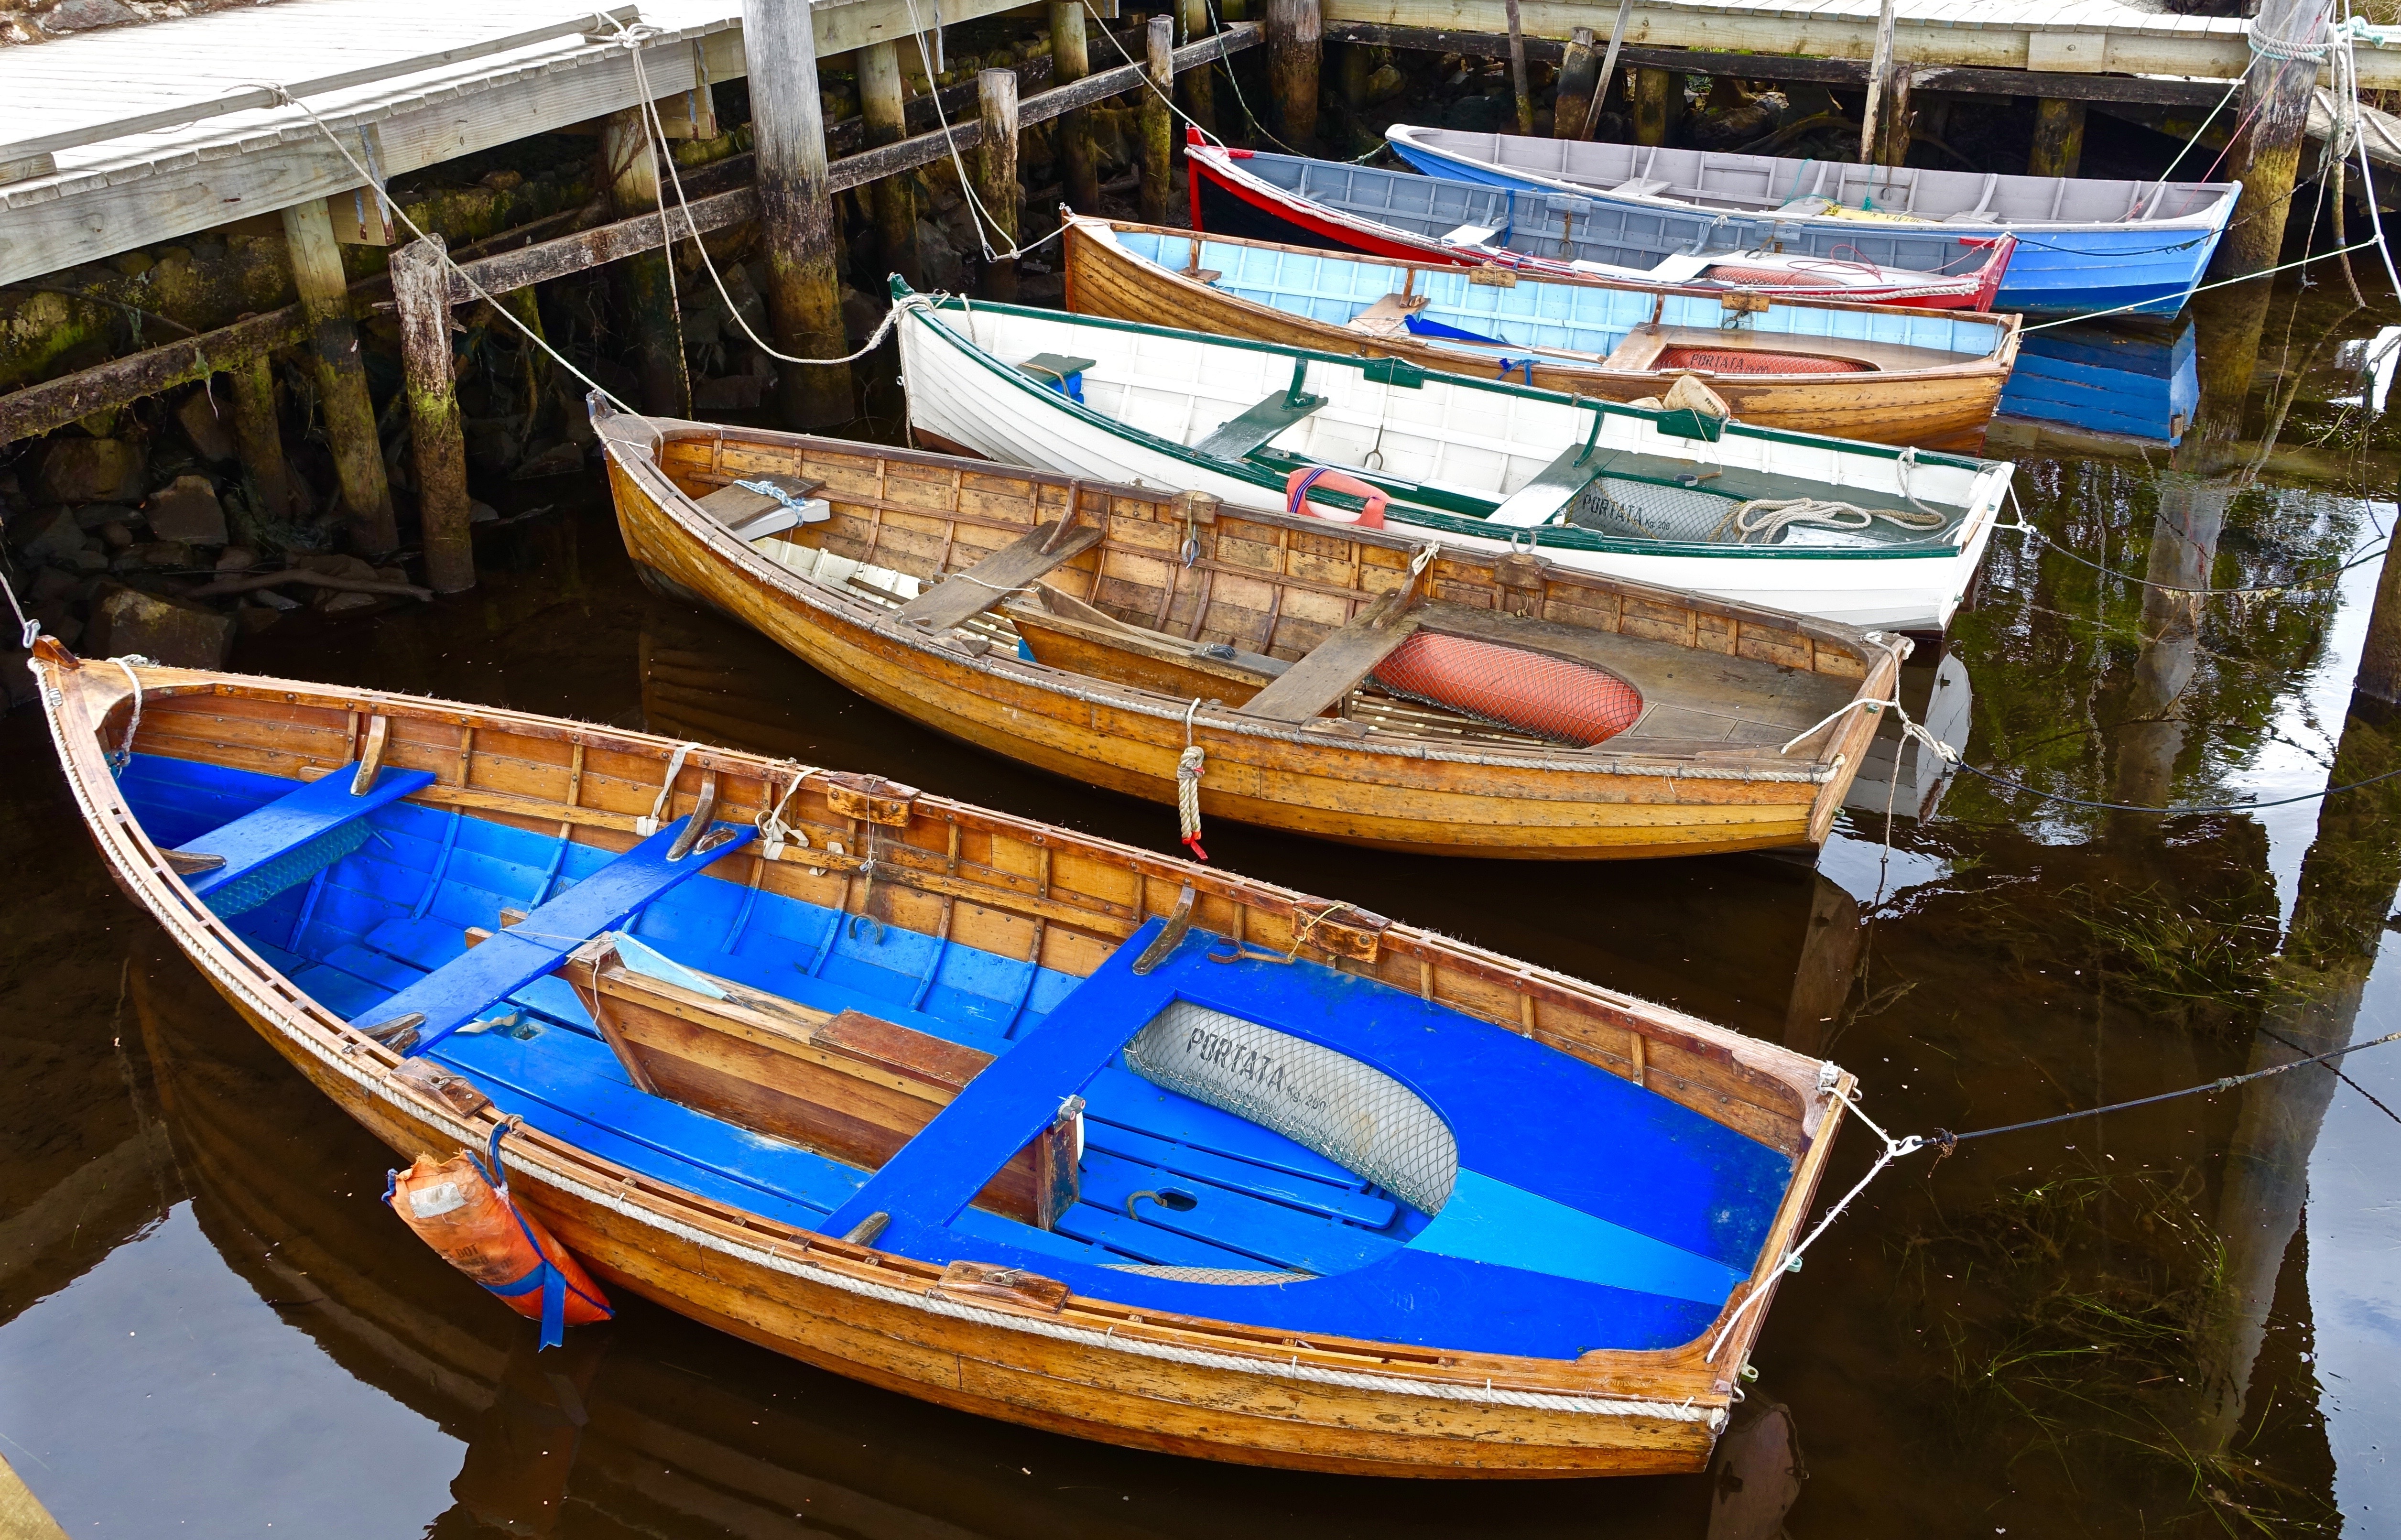
boat, vehicle, fishing, leisure, sailboat, motorboat, nautical, boating, boats, maritime, vessels, watercraft, barque, fishing vessel, dinghy, watercraft rowing